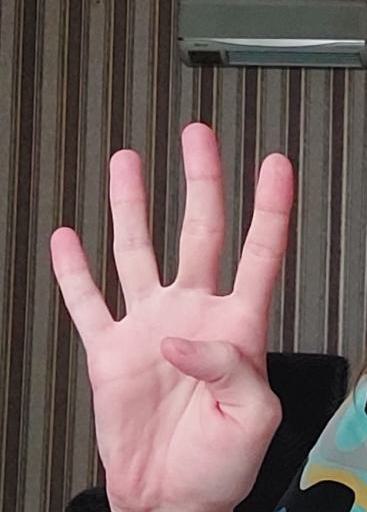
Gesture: four